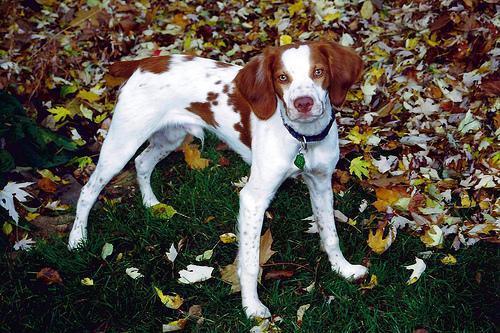
Brittany_spaniel